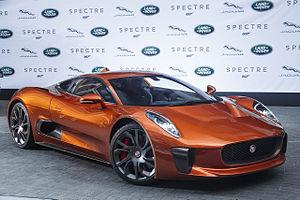
007 Spectre est un film d'espionnage américano-britannique réalisé par Sam Mendes, sorti en 2015. 24ᵉ aventure cinématographique de James Bond, le titre du film fait référence à l'organisation criminelle SPECTRE, apparue dans de nombreux épisodes de la saga depuis ses débuts.